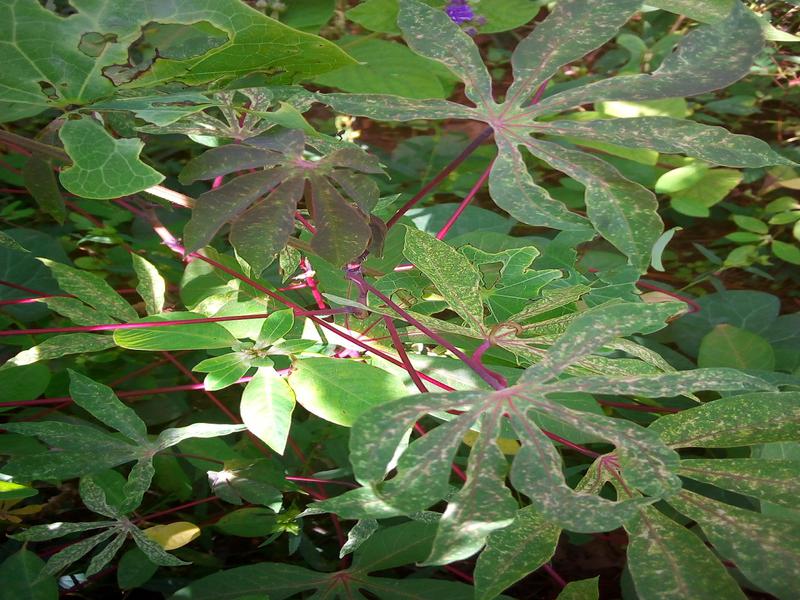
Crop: cassava
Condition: green_mottle